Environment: lab
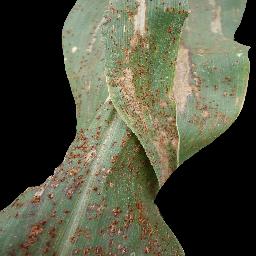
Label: common_rust